Mithila Student Union

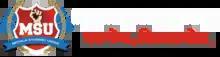
MSU Flag

Mithila Student Union (MSU) (Maithili : ) is a non-political student organisation whose sole purpose is the development of Mithila and Maithils living in India. It is one of the largest student organisations in Bihar. It is a registered organization under the provisions of the Societies Registration Act, 1860 under the Indian constitution. Anup Maithil is the founder president of Mithila Student Union.